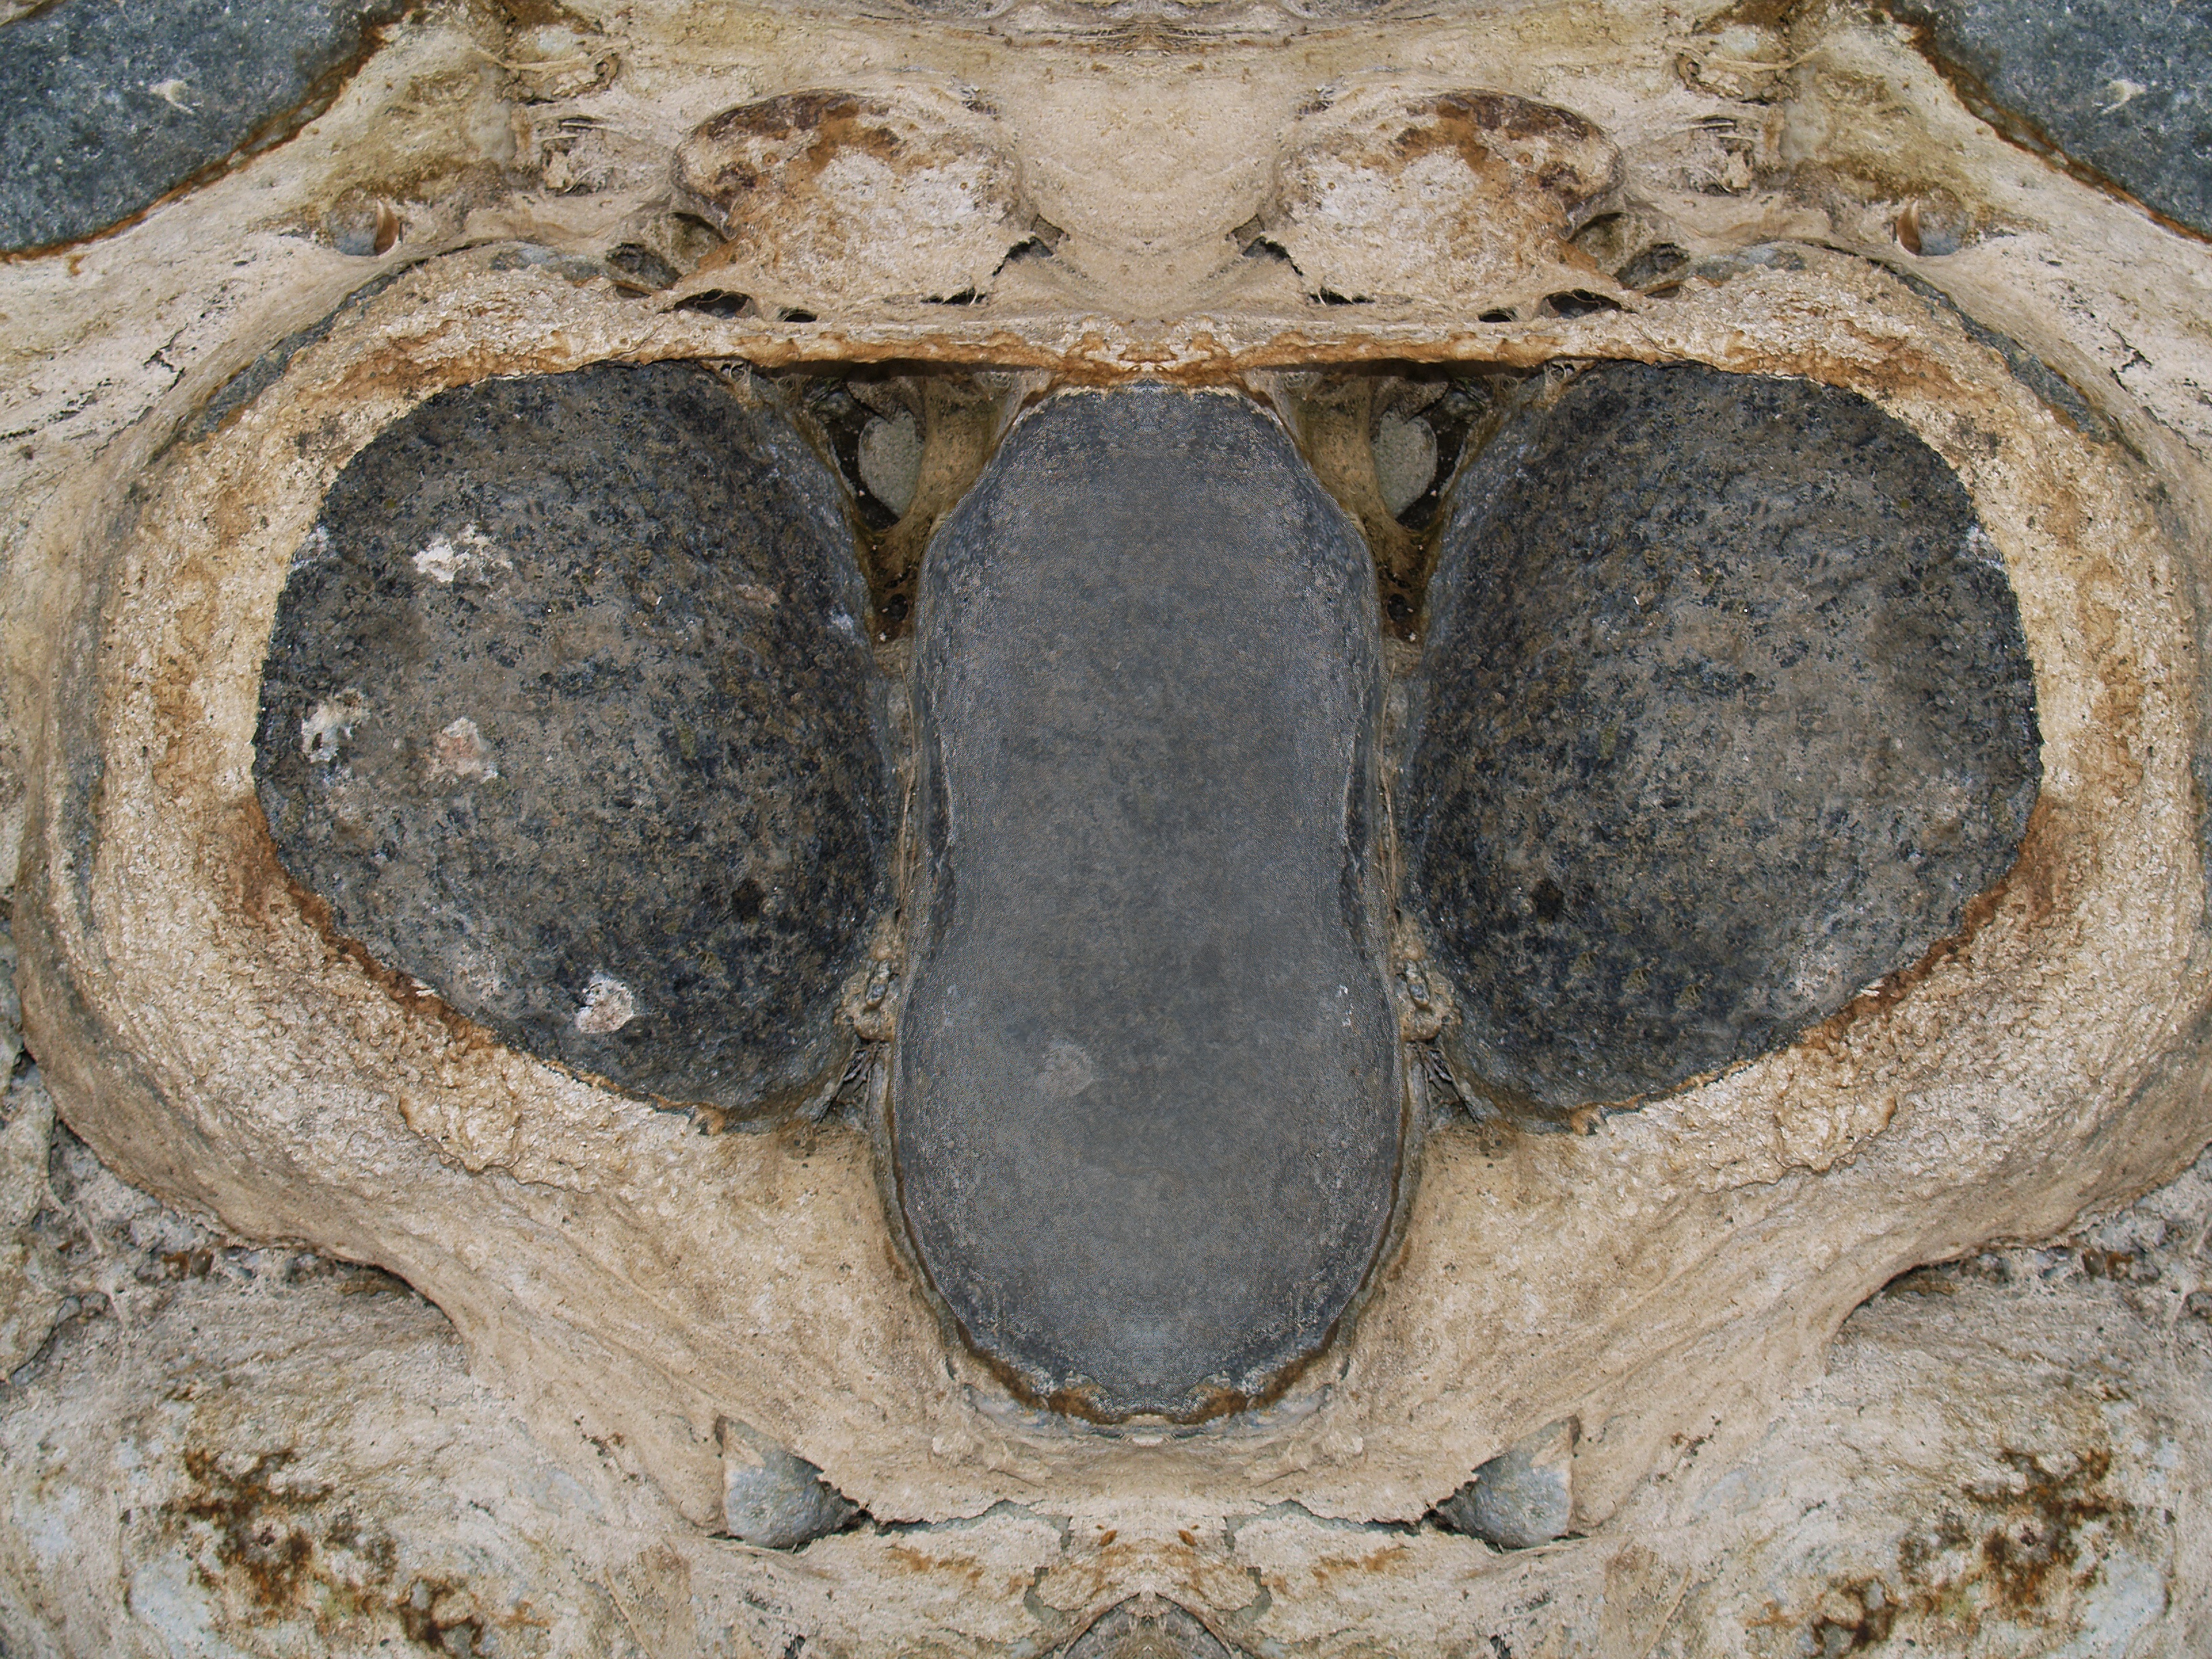
nature, rock, material, cheerful, eyes, stones, geology, boulder, funny, carving, bach, nostrils, stone carving, ancient history